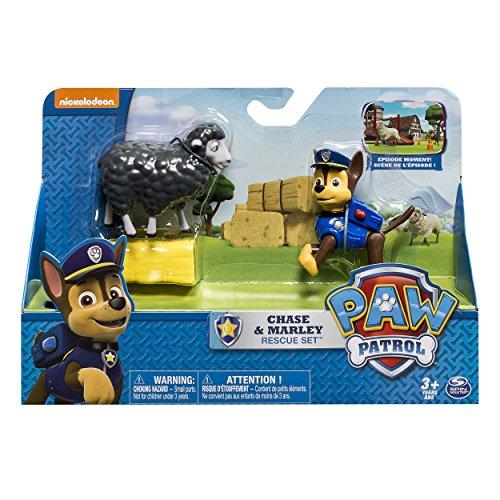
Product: Paw Patrol, Chase and Marley Rescue Set
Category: Toys & Games | Toy Figures & Playsets | Playsets & Vehicles | Playsets
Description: The Chase and Marley Rescue set is for ages 3+.
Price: $10.39
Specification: ProductDimensions:2.4x9.8x6.5inches|ItemWeight:4.6ounces|ShippingWeight:4.8ounces(Viewshippingratesandpolicies)|DomesticShipping:ItemcanbeshippedwithinU.S.|InternationalShipping:ThisitemcanbeshippedtoselectcountriesoutsideoftheU.S.LearnMore|ASIN:B013MKZ9DW|Itemmodelnumber:20073192-6028482|Manufacturerrecommendedage:36months-5years